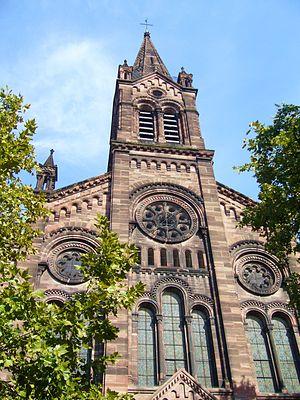
L'église du Temple-Neuf est une église de culte protestant, rattachée à l’Union des Églises protestantes d'Alsace et de Lorraine, située sur la Grande Île de Strasbourg. L’église actuelle a été construite à la suite de l'incendie du 24 août 1870, qui a réduit à néant l’église des Dominicains qui se trouvait alors à cet emplacement.
Cet article présente la liste des édifices religieux situés sur le territoire de la ville de Strasbourg.